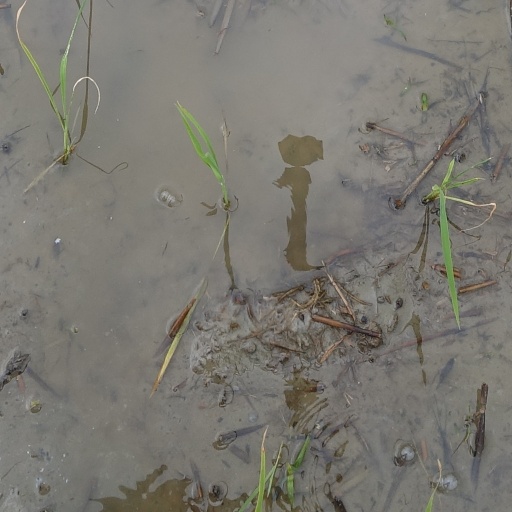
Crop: rice